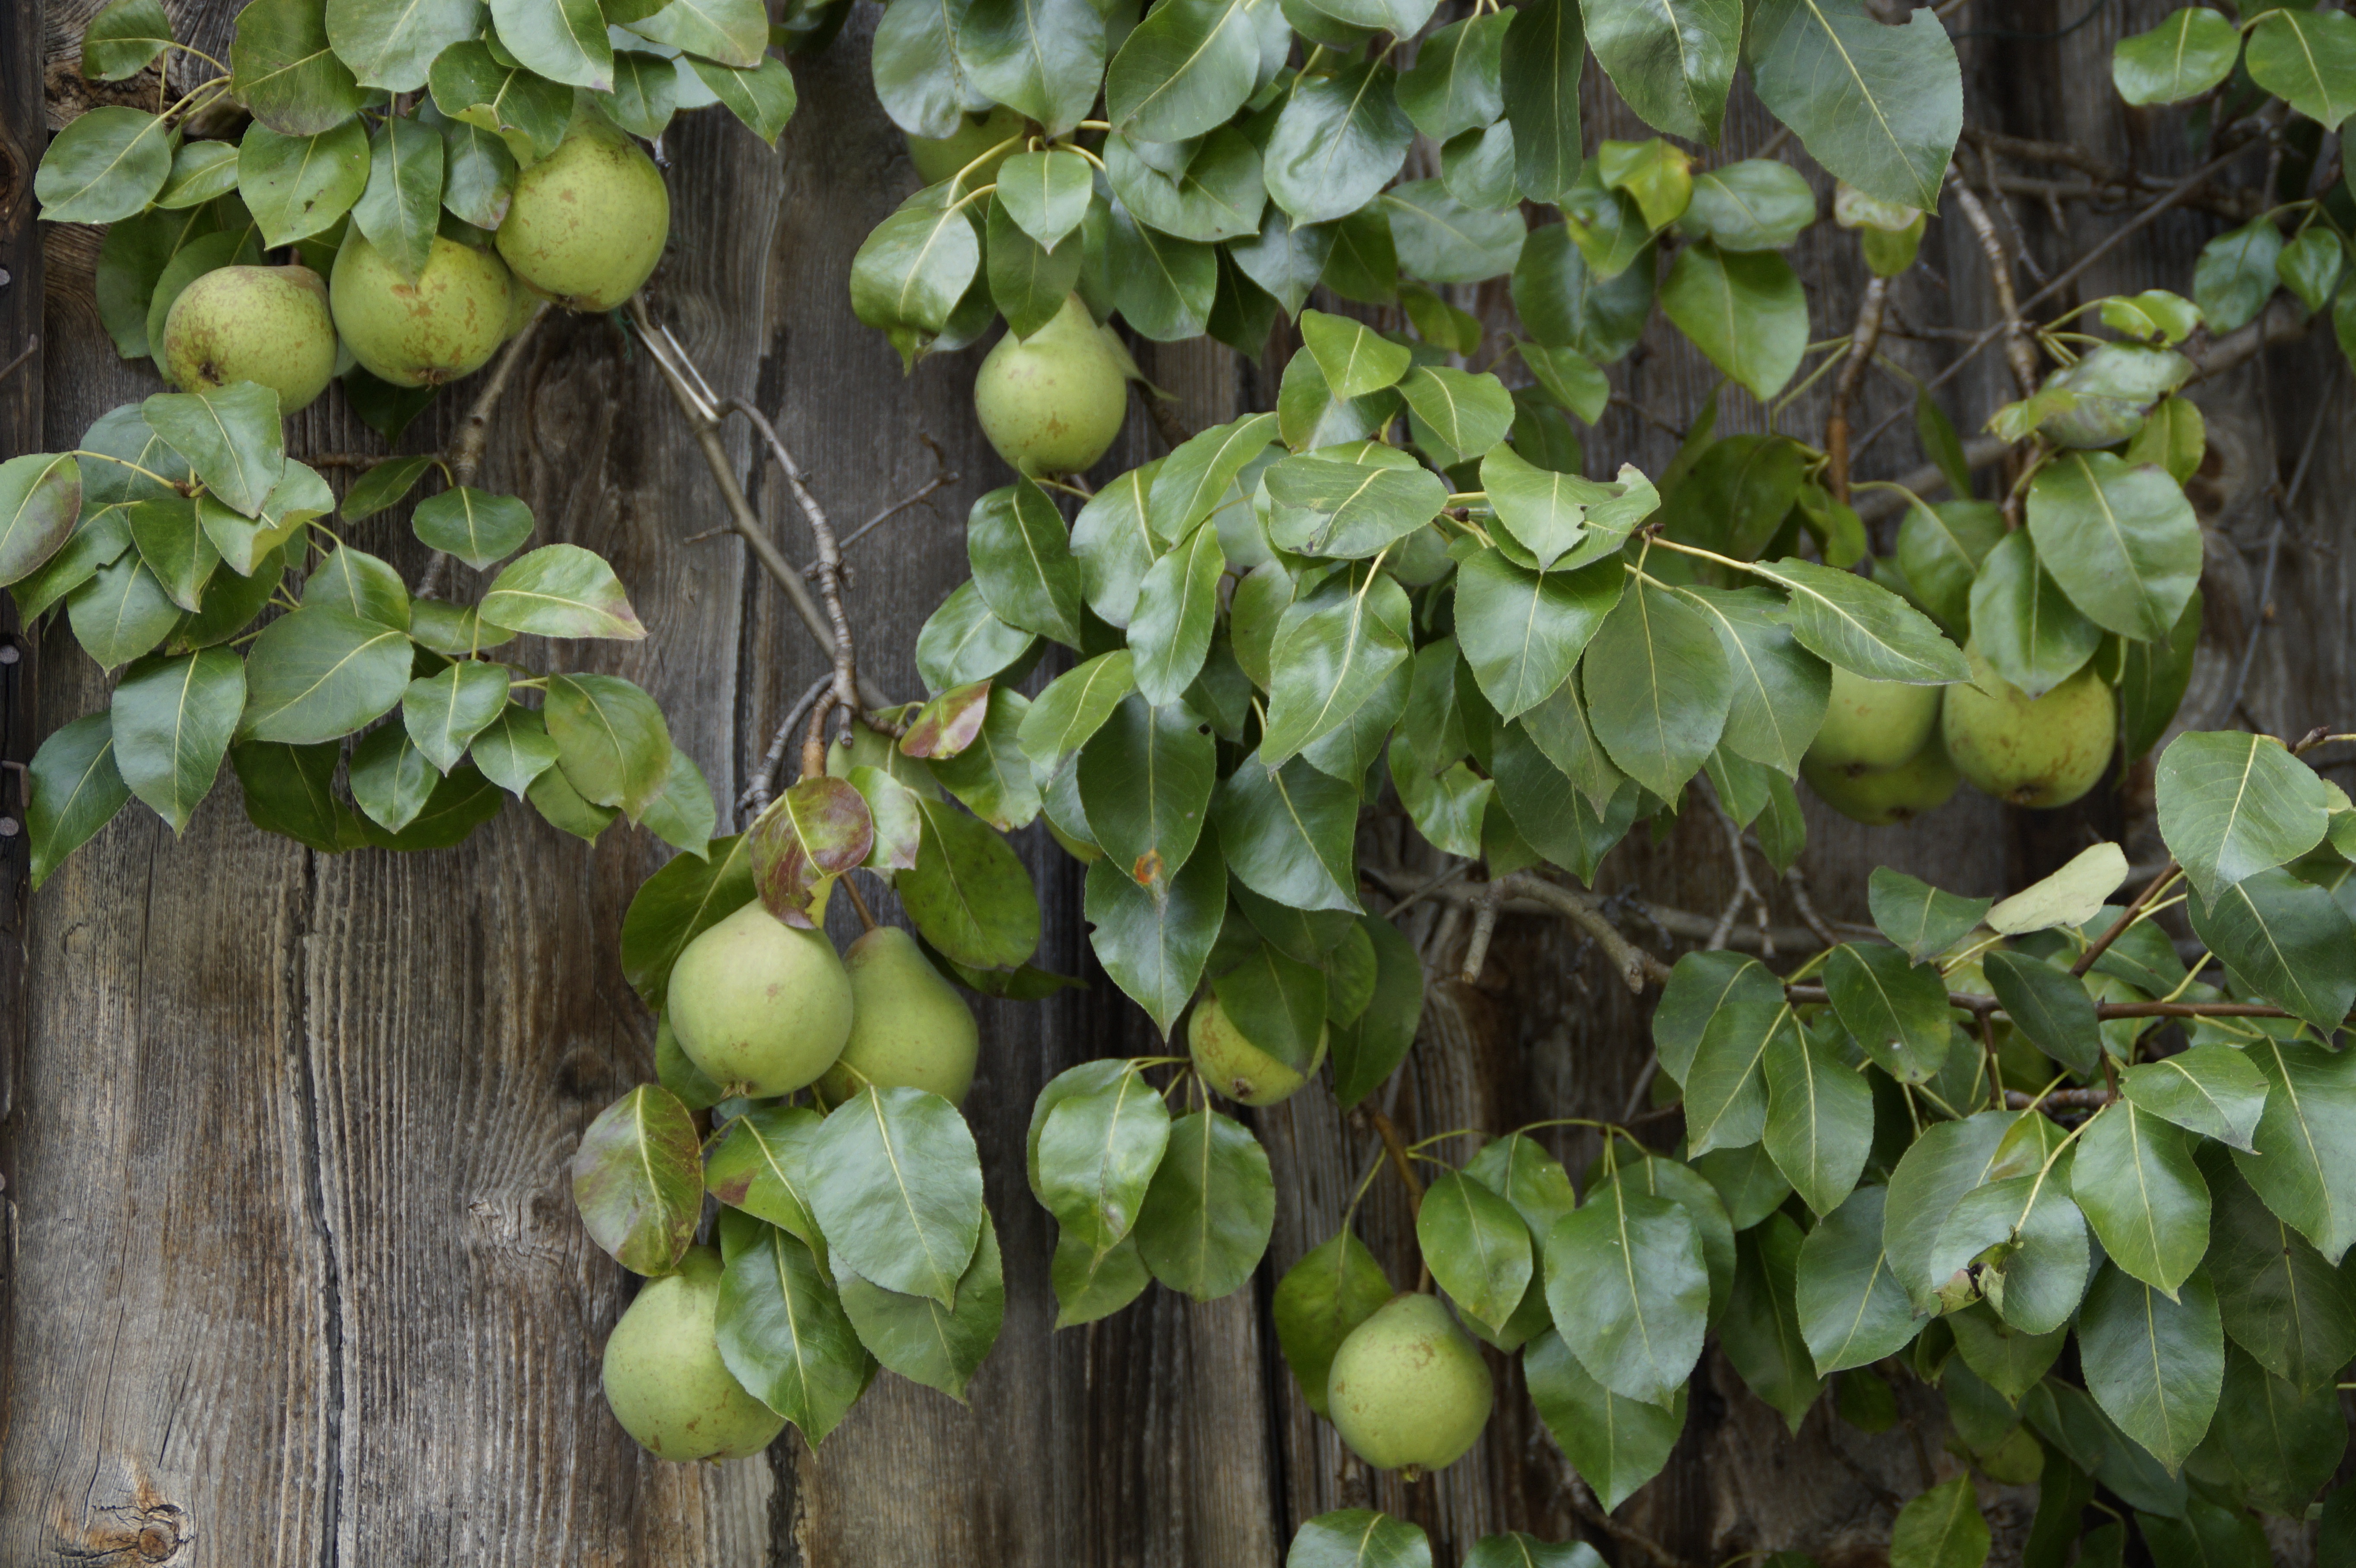
tree, branch, plant, fruit, flower, summer, food, green, produce, grow, pear, healthy, delicious, nutrition, pears, farmhouse, fruits, vitamins, immature, wooden wall, flowering plant, land plant